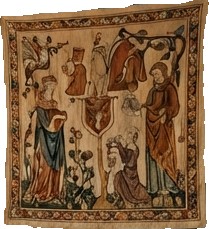
Surface category: rug